Meet the In-Laws (2011 film)

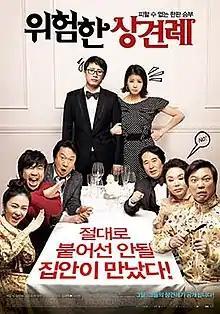
Theatrical poster

Meet the In-Laws is a 2011 South Korean romantic comedy film directed by Kim Jin-young, starring Song Sae-byeok and Lee Si-young.